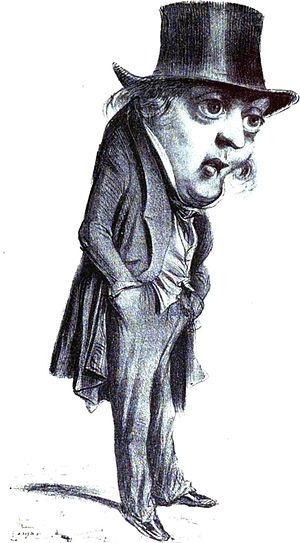
Gustave Planche, né le 16 février 1808 à Paris où il est mort le 18 septembre 1857, est un critique littéraire français.